Huston Wyeth

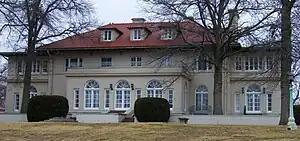
Wyethwood Estate

Huston married Leila Ballinger (1865–1955) on April 4, 1883. Huston and Leila had four children: William Maxwell, Maud, Alison, and John. Huston was a recognized breeder of cattle, trotting horses, German Shepherds and mastiffs. In 1918–1922, the Wyeths built Wyethwood Estate. Huston traveled to Africa, with his son-in-law, to hunt game. The Wyeths maintained winter quarters in Miami, Florida. Wyeth donated to the city of St. Joseph property that became Huston Wyeth Park, including Huston Wyeth Hill. This hill is on the Missouri River bluffs, overlooking the St. Joseph Branch of the Oregon Trail, and is a traditional site for couples to watch the sunset. Huston Wyeth died January 25, 1925, in Miami and is buried at Mount Mora Cemetery in Saint Joseph.